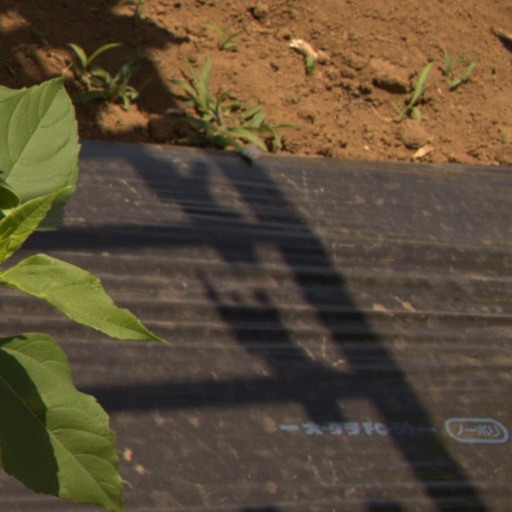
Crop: Jerusalem artichoke